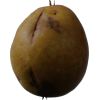
Label: Pear 3